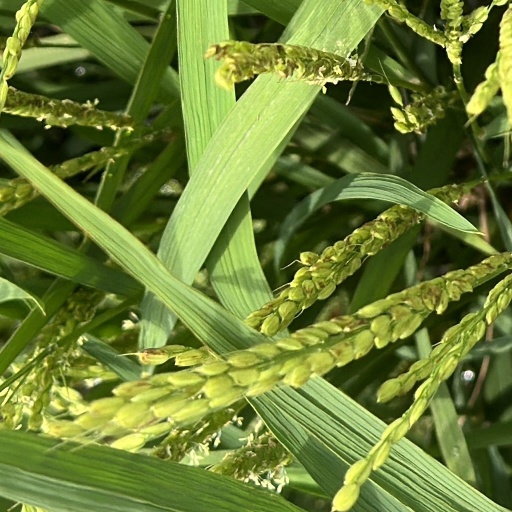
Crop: rice